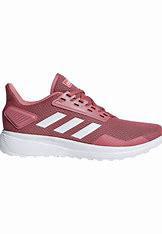
Brand: Adidas
Model: Duramo 9